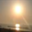
Label: sea